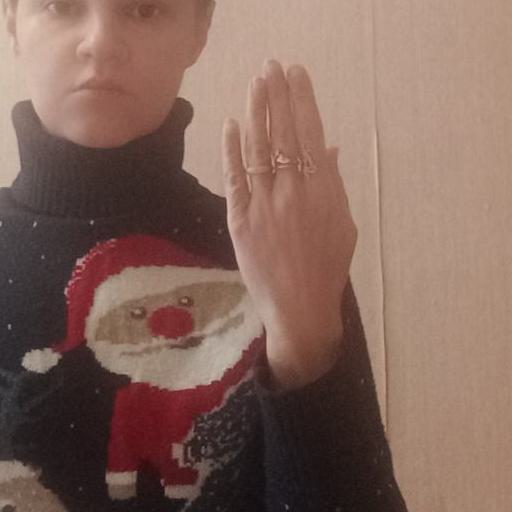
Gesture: stop_inverted